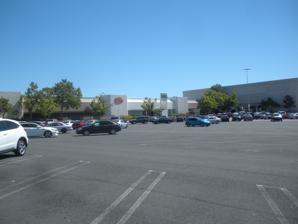
Building: Solano Town Center
Country: United States of America
Year built: 1981
Shopping mall in Fairfield, California, U.S. Solano Town Center View from parking lot Location Fairfield, California , United States Coordinates 38°15′46″N 122°03′15″W / 38.26290°N 122.05420°W / 38.26290; -122.05420 Address 1350 Travis Boulevard Opening date 1981 Developer The Hahn Company Management Spinoso Real Estate Group Owner Starwood Retail Partners No. of stores and services 130 No. of anchor tenants 5 (4 open, 1 vacant) Total retail floor area 1,040,000 sq ft (97,000 m 2 ) No. of floors 2 (3 in the Macy's, former The Emporium/Sears and original Sears buildings) Website shoppingsolanotowncenter .com Solano Town Center sign Solano Town Center , formerly Westfield Solano and Solano Mall , and colloquially known as the Fairfield Mall , is a shopping mall in Fairfield, California , United States, with over 125 stores, multiple restaurants and dining options. The mall is located on Travis Boulevard, one block east of I-80 off the Travis Boulevard exit. Solano Town Center is owned by Starwood Retail Partners and is leased and managed by Spinoso Real Estate Group . History Solano Town Center opened in 1981 as Solano Mall with original anchors The Emporium , JCPenney and Sears . Westfield America, Inc., a precursor to the Westfield Group , acquired the shopping center in 1998 and renamed it Westfield Shoppingtown Solano , dropping the "Shoppingtown" name in June 2005. In April 2012, The Westfield Group sold the establishment to Starwood Capital Group. In November 2012, the name changed again to Solano Town Center. Mervyn's was the mall's fifth anchor store until they went out of business in 2008. Forever 21 moved into the upper level of the former Mervyn's in 2010. Sports Authority moved into the lower level of the former Mervyn's in 2011, which closed when that chain went out of business in 2016. The space has since been taken by Dick's Sporting Goods in 2017. In 2015, Sears Holdings spun off 235 of its properties, including the Sears at Solano Town Center, into Seritage Growth Properties. Sears closed its location in July 2018. In early 2020, Dave & Buster's was slated to open a brand-new restaurant in a portion of the former Sears space, but construction was delayed due to the COVID-19 pandemic. The restaurant finally opened in 2021. Anchors Its anchor stores are JCPenney , Macy's , Best Buy and Dick's Sporting Goods. There is also an Edwards Cinemas IMAX multiplex located above the Best Buy anchor. Current Dick's Sporting Goods (lower level) Macy's J. C. Penney Best Buy (lower level) Edwards Cinema Dave & Buster's Former The Emporium - First became Macy's Clearance Center until it closed in 1997 and was replaced with a newly-relocated Sears in 1998. Forever 21 - Closed in 2020. Mervyns - Closed in 2008. Replaced with Forever 21 in 2010 (upper level) and Sports Authority (lower level) in 2011. Sports Authority - Closed in 2016. Replaced with Dick's Sporting Goods in 2017. Sears - Original space replaced with Edwards Cinema (upper level) in 1999 and Best Buy (lower level) in 2000. The store moved to the former Emporium space in 1998 and closed in 2018. References